Anne Keothavong

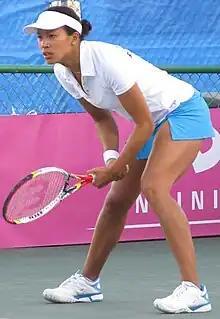
Anne Keothavong during her match against Patricia Mayr-Achleitner of Austria on fourth day of Fed Cup – Group I 2012 Europe/ Africa in Eilat

At the beginning of the year in Australia, Keothavong reached the second round of the Auckland Open losing to Kateryna Bondarenko, and the second round of the Australian Open, where she qualified, losing to 30th seed Andrea Petkovic in three sets.